CSS Palmetto State

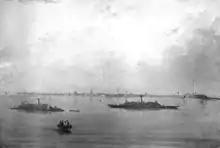
Confederate ironclads "Chicora" and "Palmetto State" in Charleston Harbor

The ship was built to a design by the Chief Naval Constructor, John L. Porter, based on his earlier work on the ironclad , retaining the traditional curving ship-type hull, but with flat ends to the casemate. As usual for Confederate ships, dimensions vary slightly between sources. The plan showed an overall length of and a length between perpendiculars of with a maximum beam of , a moulded beam of and a depth of hold of . The ship's draft was 12 feet, although Canney says that "Palmetto State" drew of water. She was fitted with a hatch for the pilot above the steering wheel for ease in issuing orders to the helmsman and engine room abaft the funnel even though it blocked the pilot's forward vision.